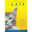
Label: cat